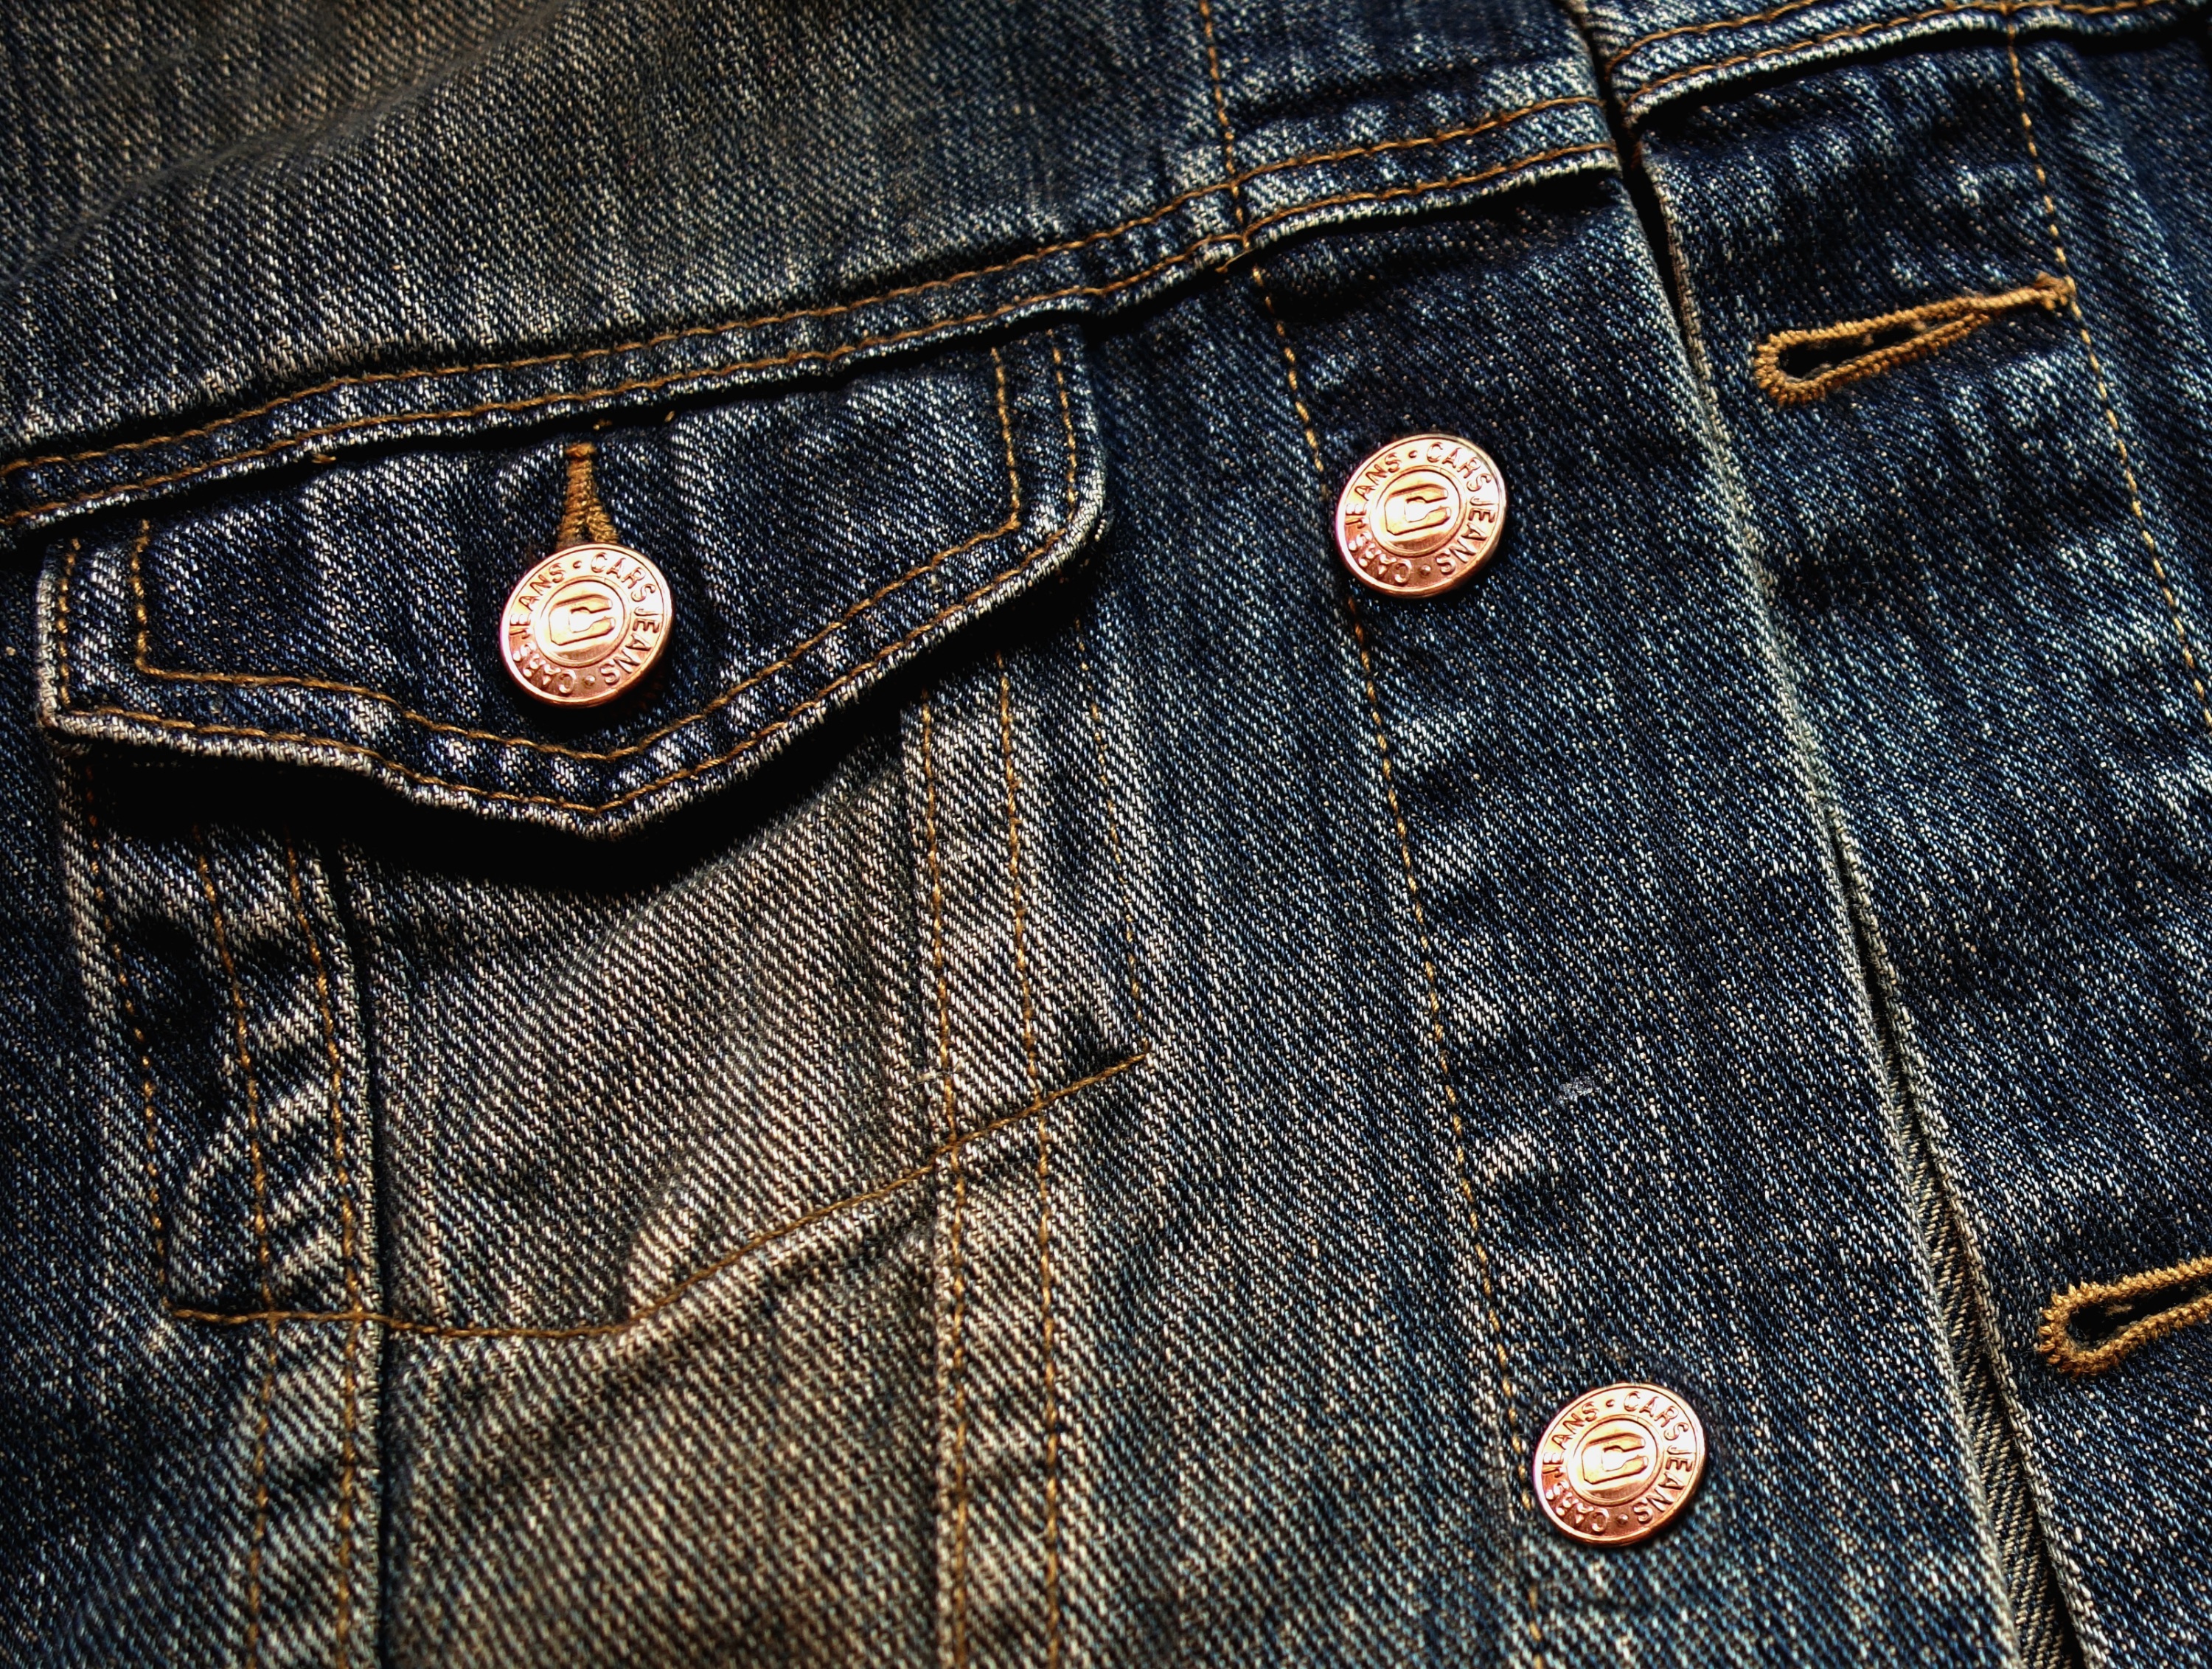
leather, pattern, jeans, fashion, clothing, jacket, material, denim, garment, button, fabric, trousers, textile, stitches, pocket, jeans buttons, button hole, breast pocket